Hebron, Kentucky

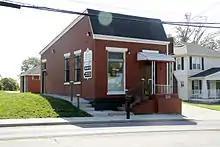
Hebron Deposit Bank

Previously known as Briar Thicket and possibly Hecla, the community post office established in 1858 was named for the local Hebron Lutheran Church.